Ion-exchange resin

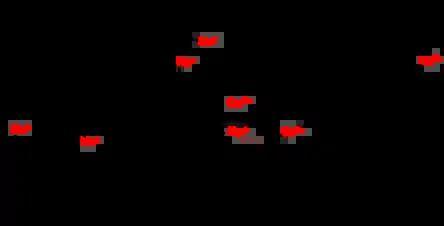
Idealised image of water-softening process, involving replacement of calcium ions in water with sodium ions donated by a cation-exchange resin

The resin can be recharged by washing it with a solution containing a high concentration of sodium ions (e.g. it has large amounts of common salt (NaCl) dissolved in it). The calcium and magnesium ions then migrate from the resin which is actively being replaced by sodium ions from the solution until a new equilibrium is reached. The salt is used to recharge an ion-exchange resin, which itself is used to soften the water.